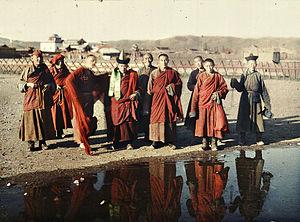
Des lamas et un laïc aux abords du palais Jaune, Ourga, Mongolie. 24 juillet 1913. Autochrome de Stéphane Passet (inv.A 3 968 S). Musée Albert-Kahn - Département des Hauts-de-Seine. [1]